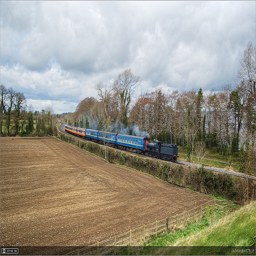
A long train passing by a freshly plowed field.
A long train traveling through a  rural country side.
A blue and red train is traveling down the train tracks.
blue train beside brown field with blue sky
Commuter train passing by plowed farm field in rural area.